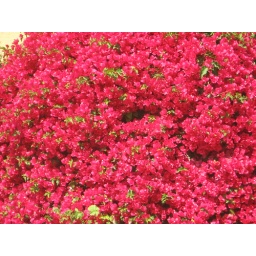
pink flowers in sun